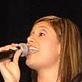
Age: 28